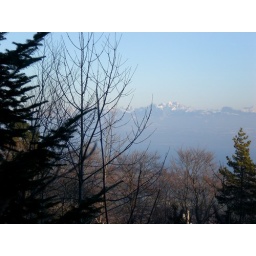
Looking over to the Alps from forest path above house